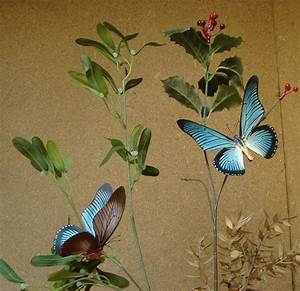
Label: butterfly